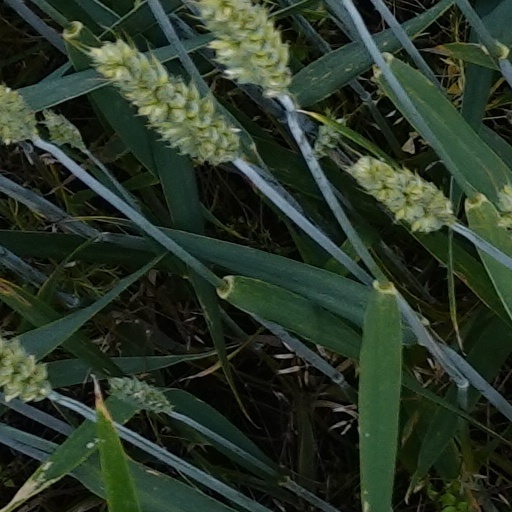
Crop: wheat